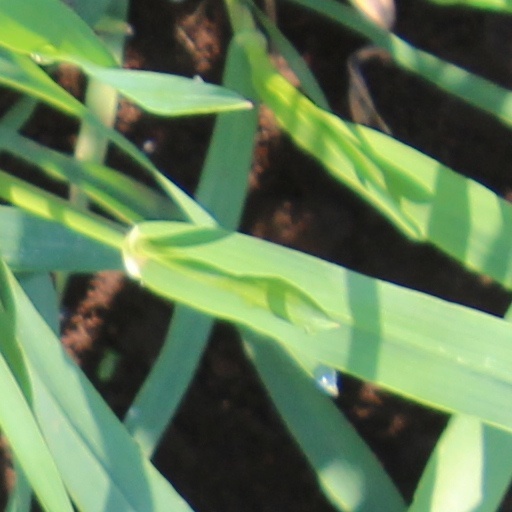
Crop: wheat